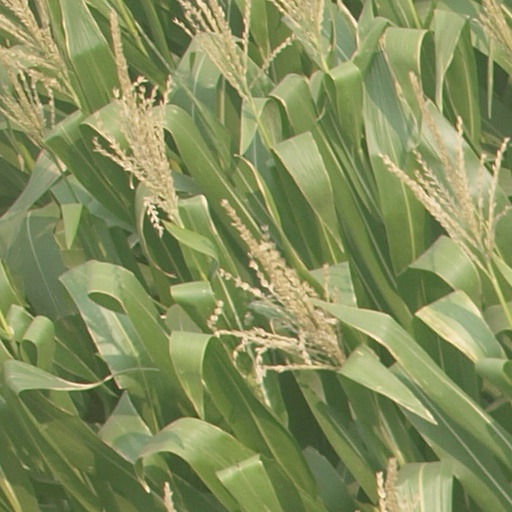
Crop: maize; corn